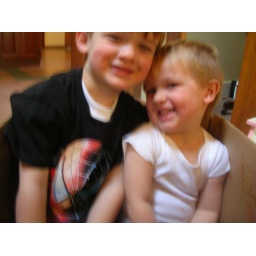
two boys in a box